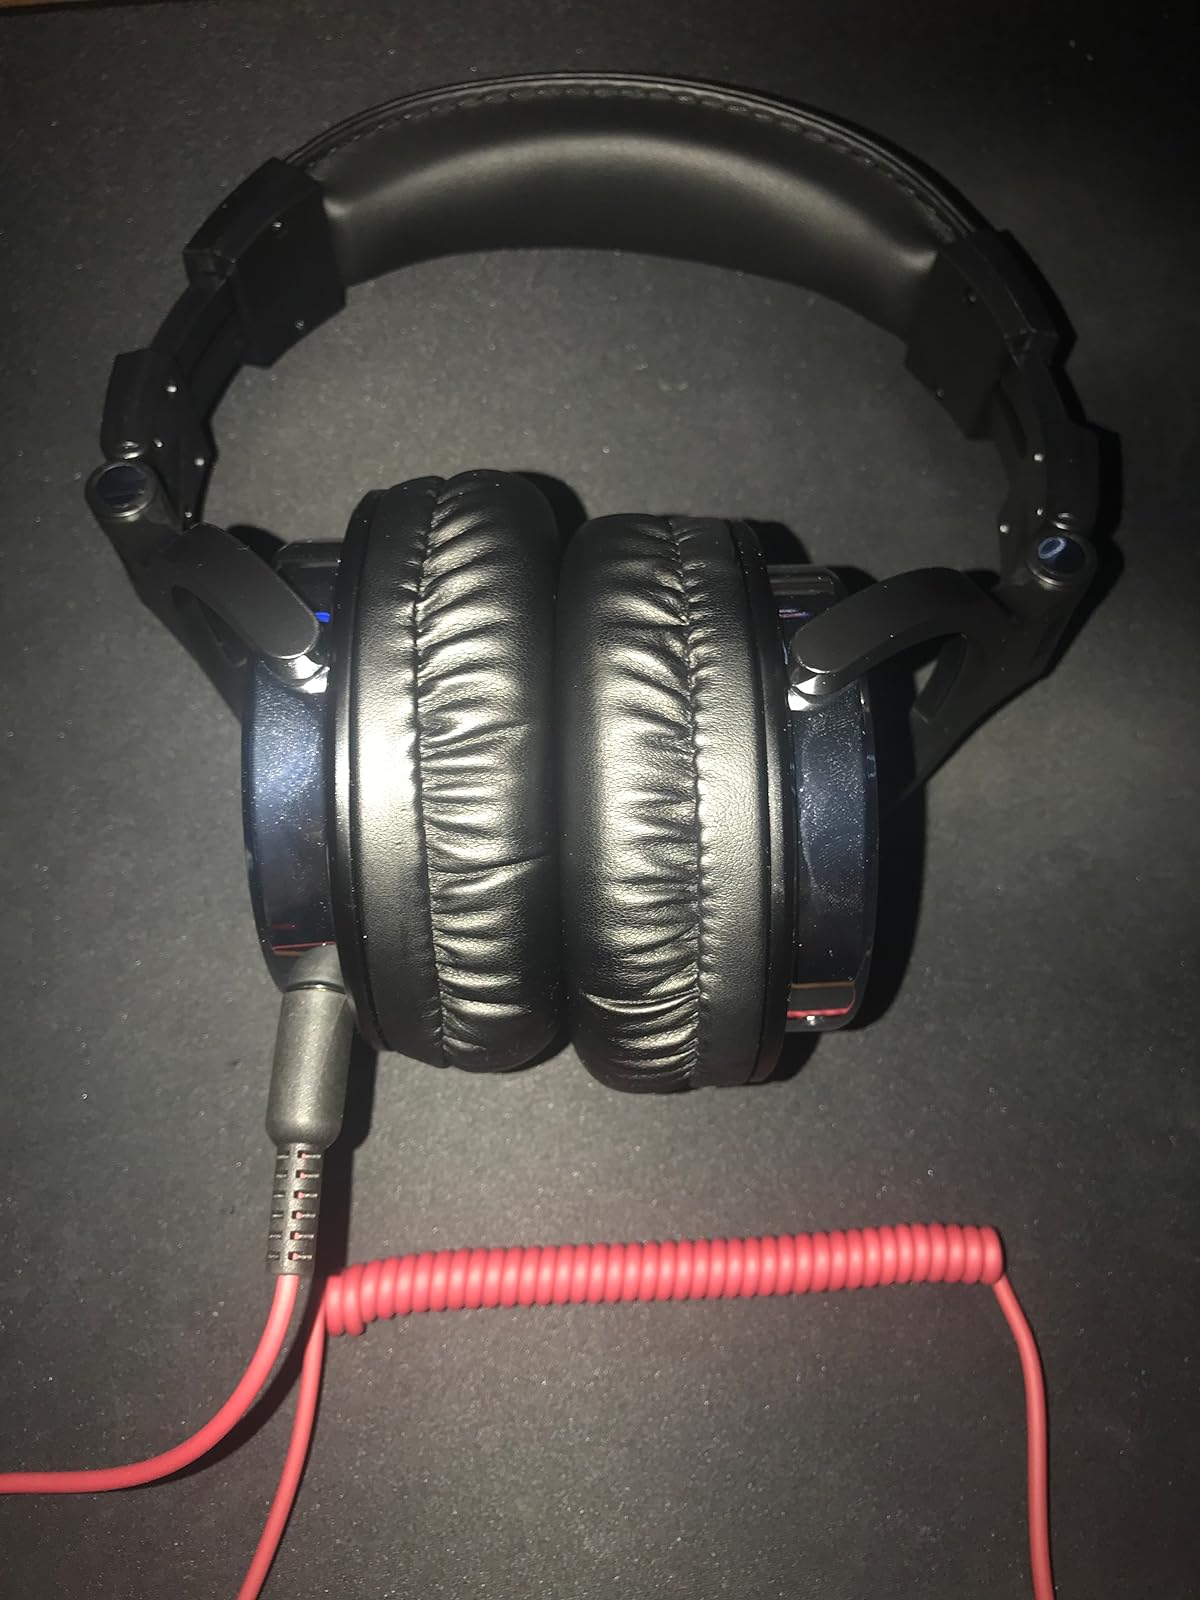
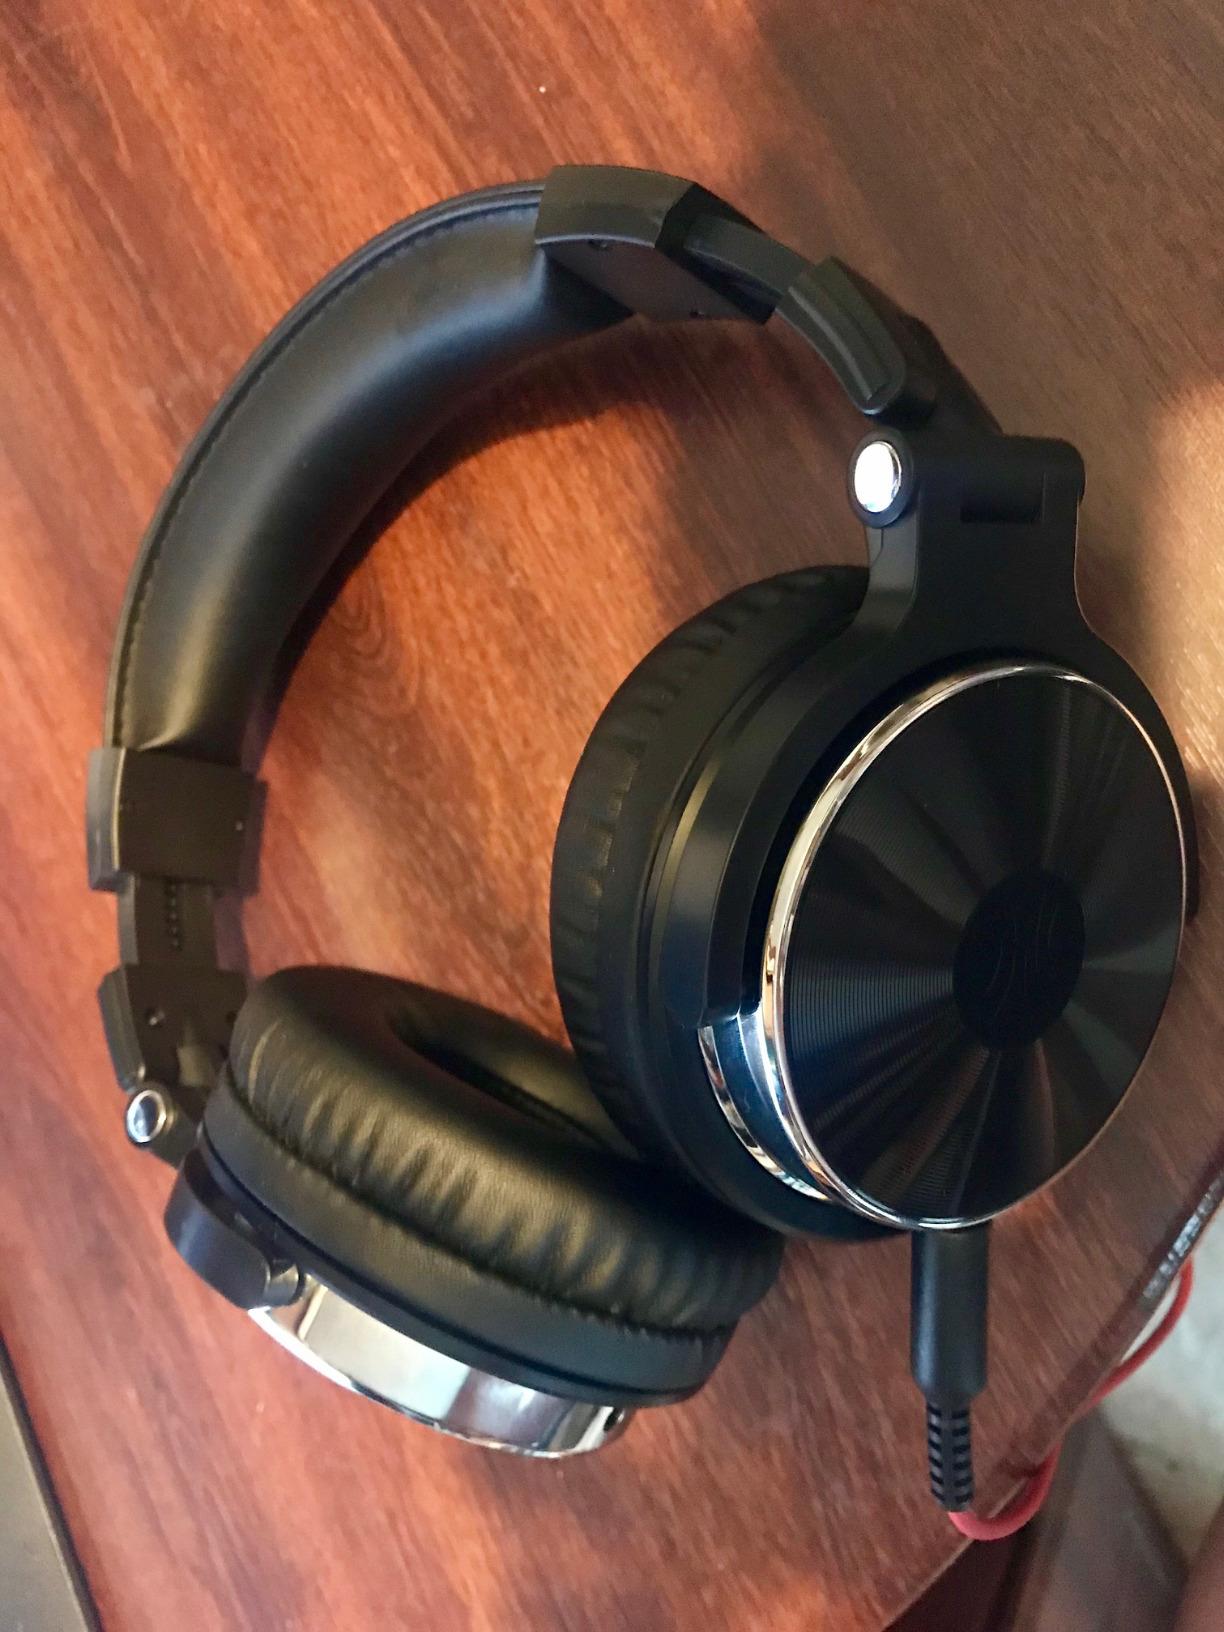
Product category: headphones
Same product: yes